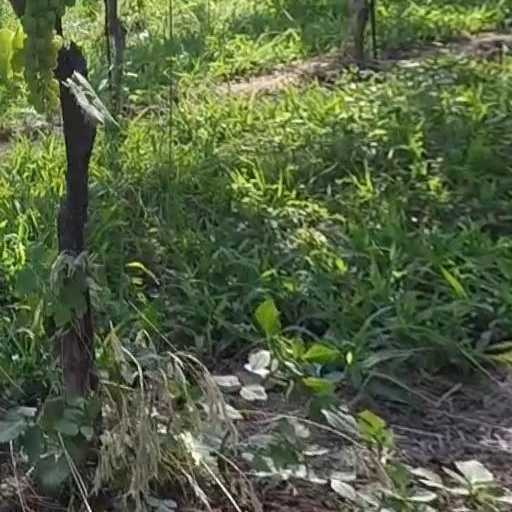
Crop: grape